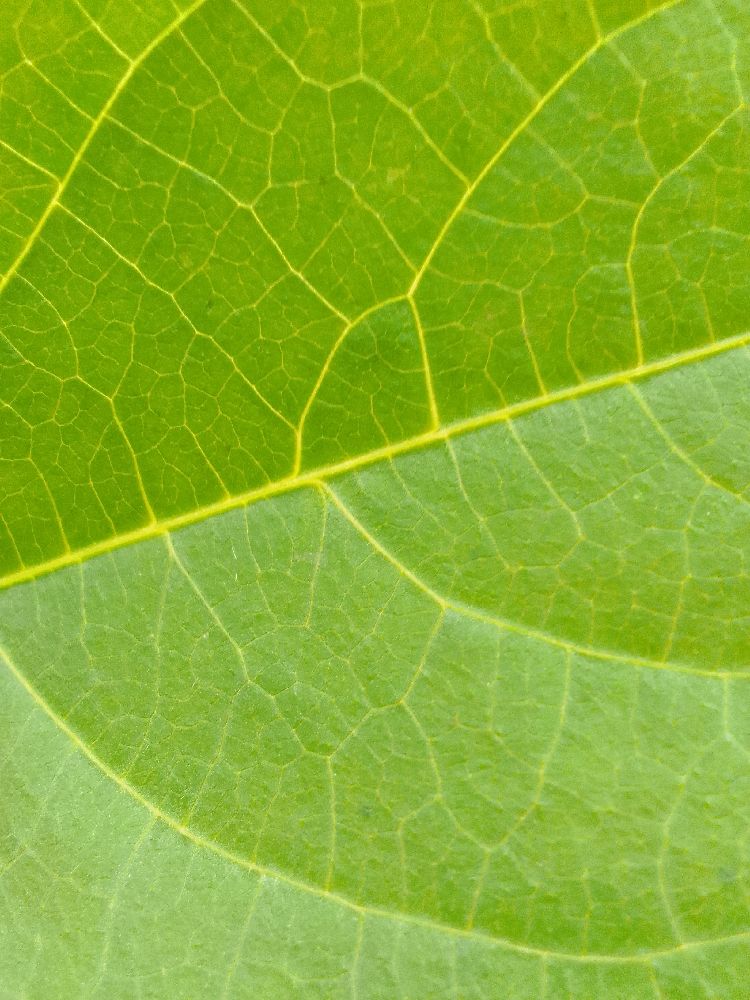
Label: healthy